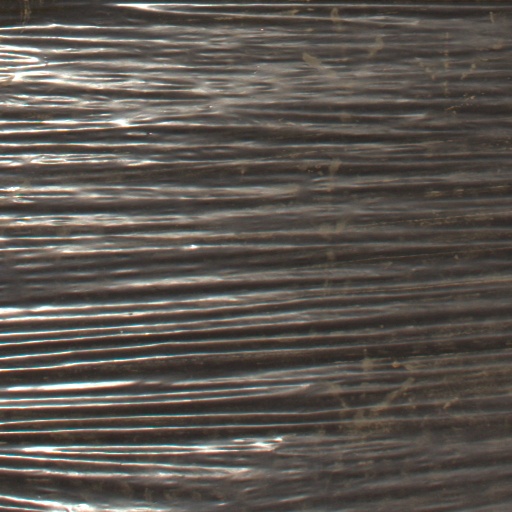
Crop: Jerusalem artichoke